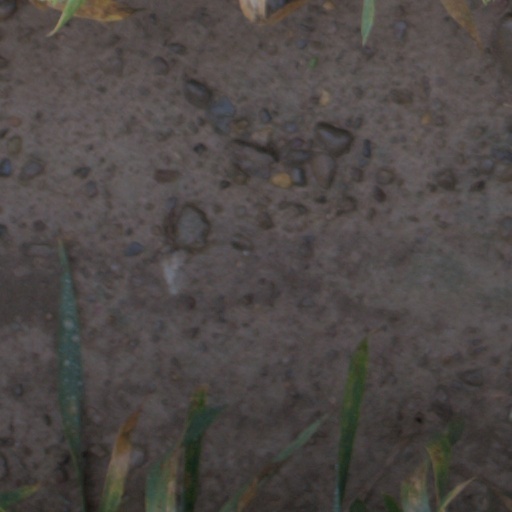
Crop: wheat